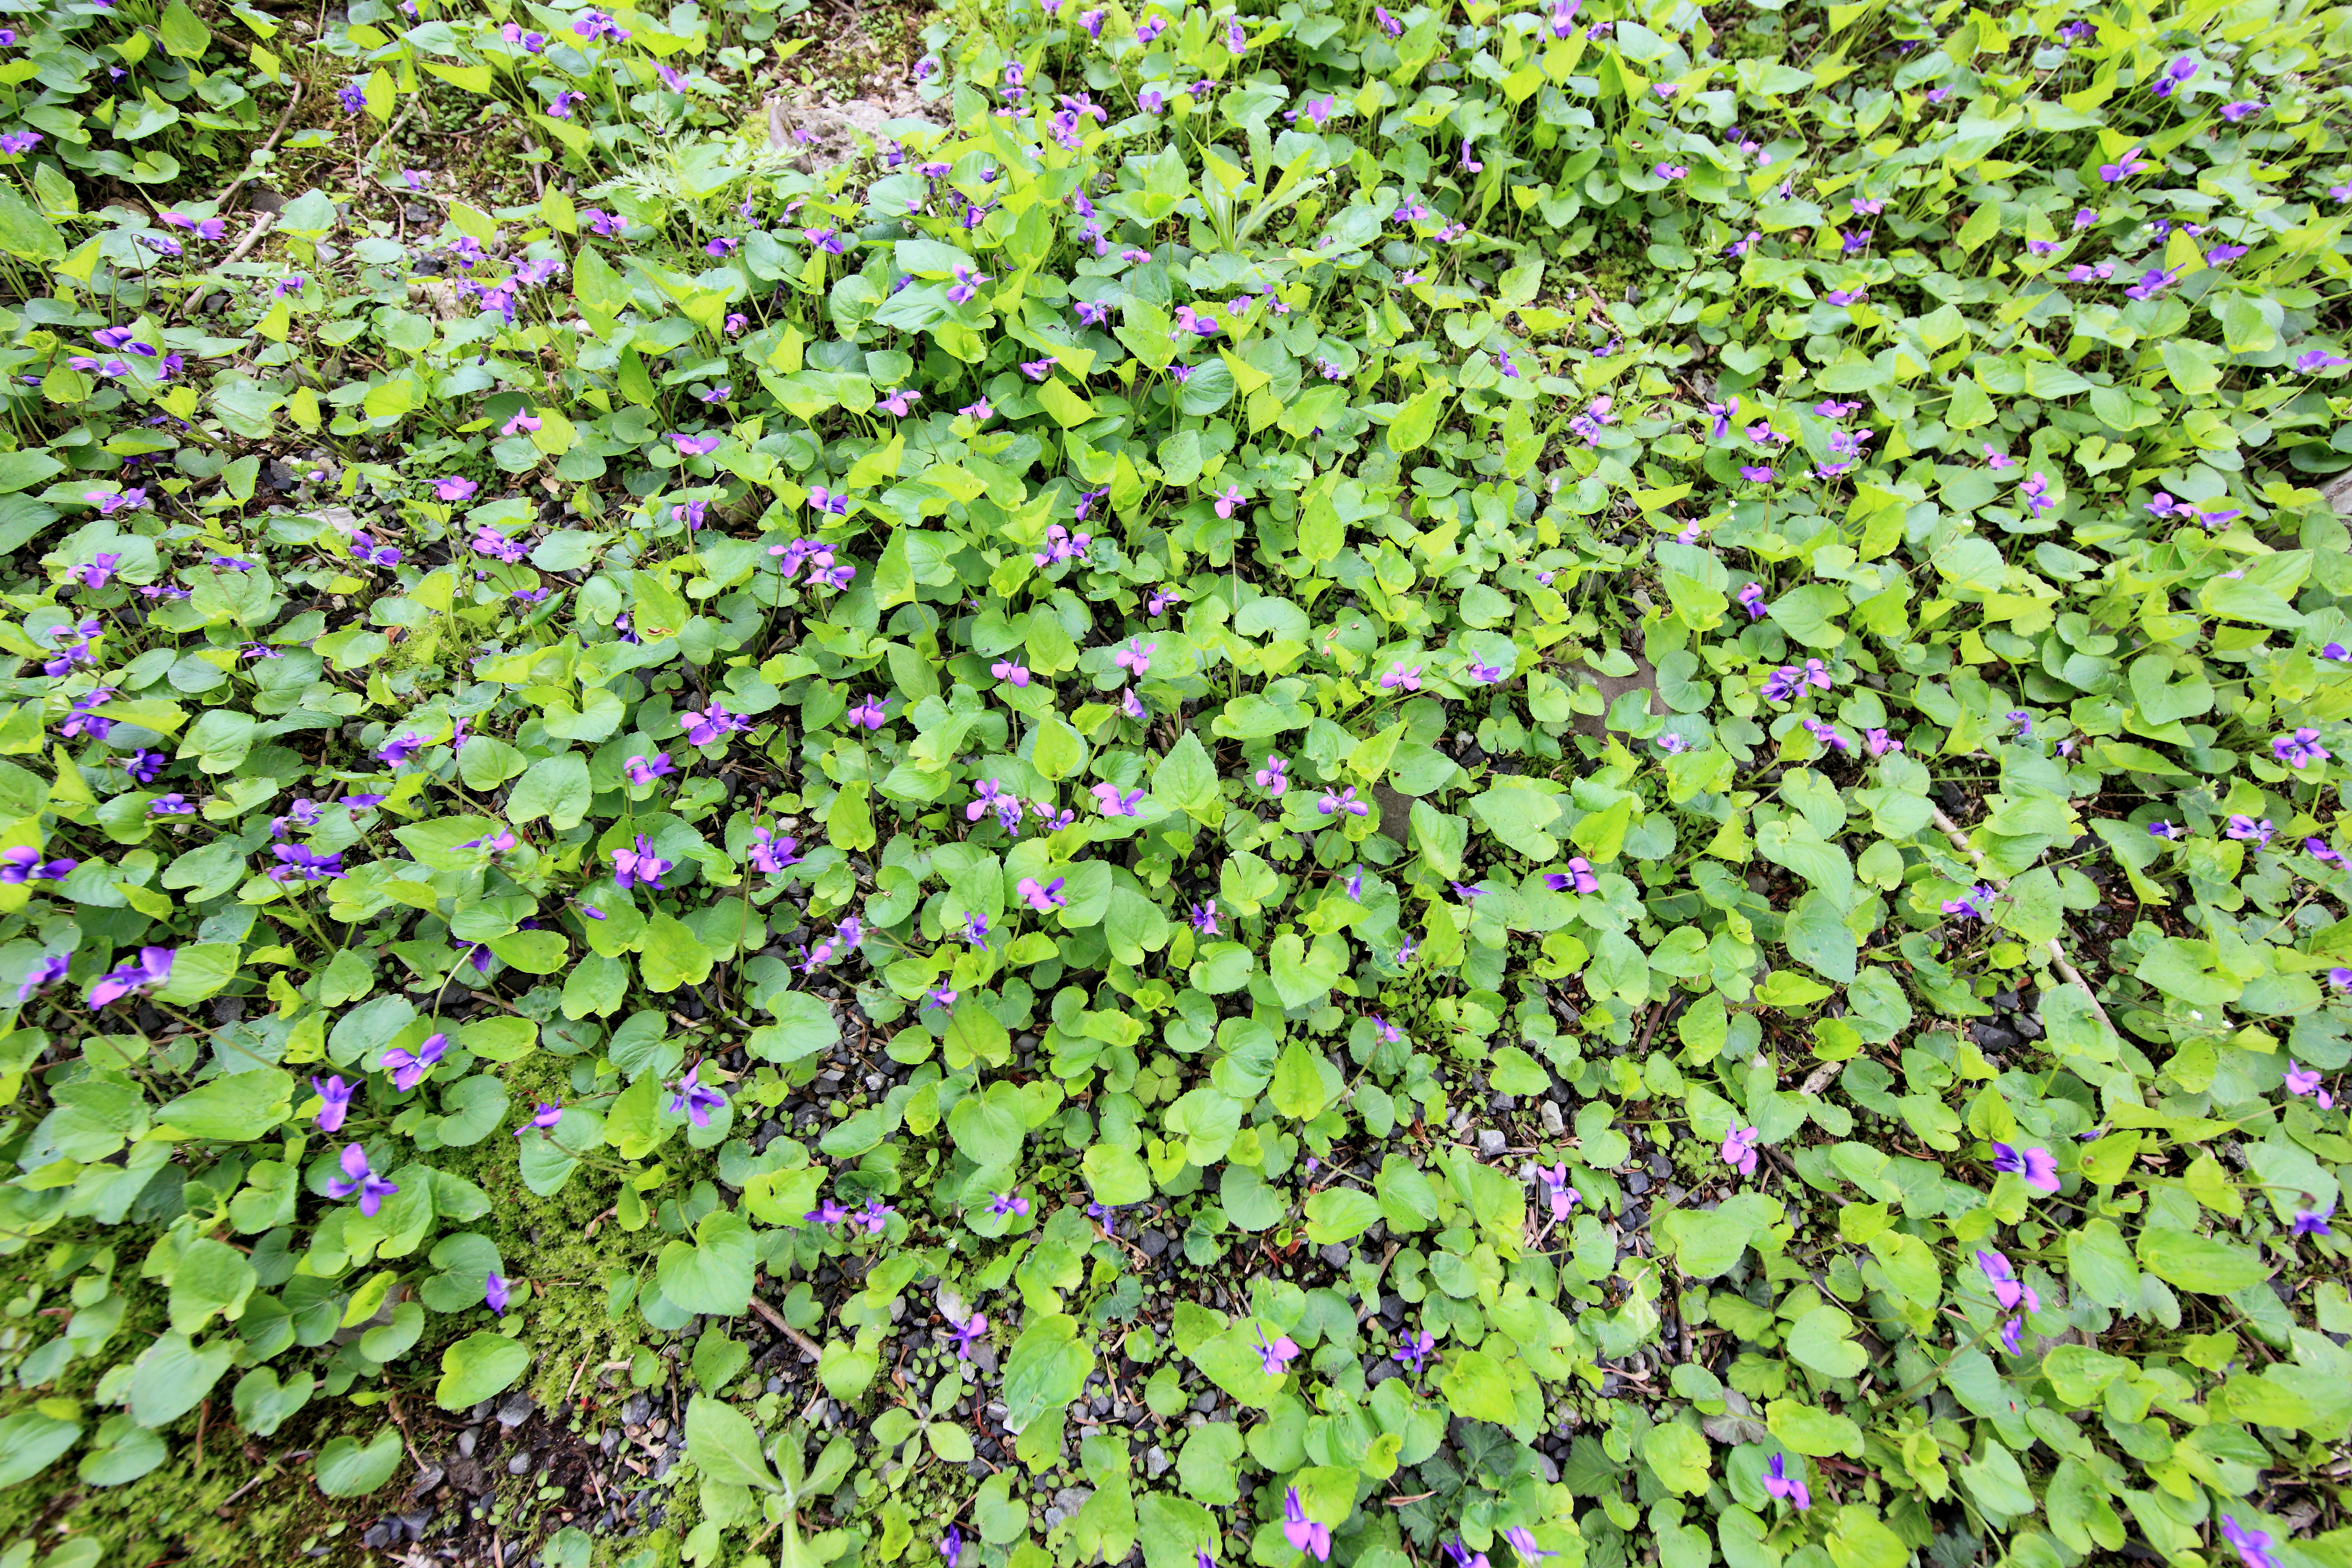
blossom, plant, leaf, flower, pattern, high, herb, produce, wildflower, background, shrub, groundcover, wallpaper, 5d, hires, markii, hi, res, resolution, iwate, tohno, toonoshi, denshoen, flowering plant, annual plant, land plant